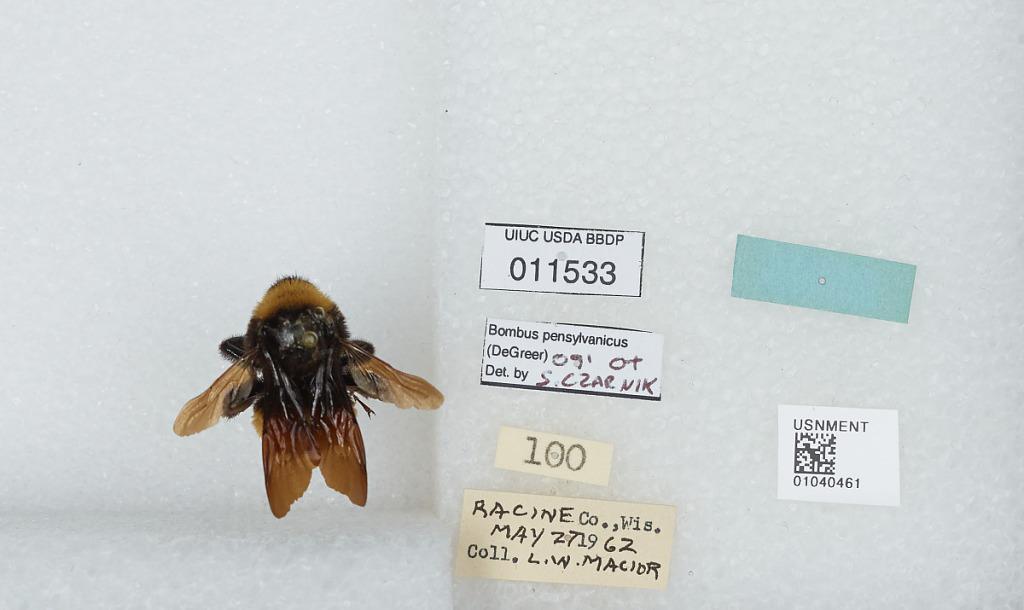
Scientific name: Bombus (Fervidobombus) pensylvanicus pensylvanicus (De Geer)
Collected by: L. Macior
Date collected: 1962-5-27
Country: United States
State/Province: Wisconsin
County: Racine
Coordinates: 42.78, -87.76
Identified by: Czarnik, S.